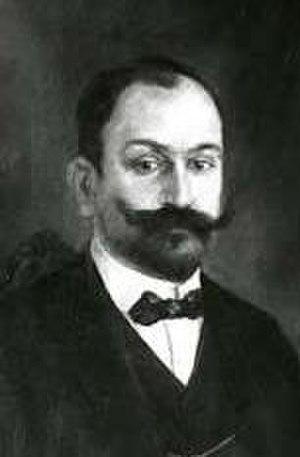
Elio Morpurgo (1858-1944), homme politique italien, député et sénateur. Vu par Domenico Failutti (1872-1923)Italiano: Elio Morpurgo (1858-1944), politico italiano, deputato, senatore. Rittrato di Domenico Failutti (1872-1923)
Morpurgo est le nom d'une famille juive austro-italienne, originaire de Marbourg en Styrie mais plus probablement de Maribor - anciennement Marburg an der Drau en Autriche -, ces deux villes étant connues sous le nom de « Marburg » ou « Marburgo », dont la famille a pris le nom en italien lorsque les juifs ont eu l'obligation de choisir des noms de famille.